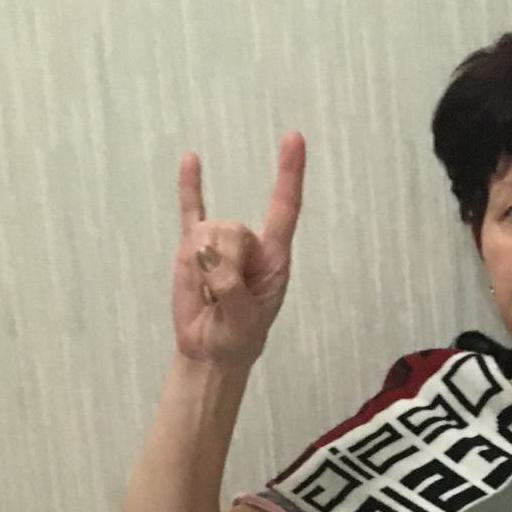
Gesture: rock